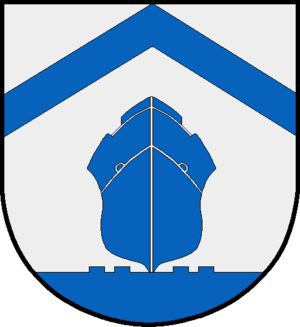
Schacht-Audorf est une municipalité allemande située dans le land du Schleswig-Holstein et dans l'arrondissement de Rendsburg-Eckernförde. En 2015, sa population est de 4 742 habitants.